David Cittadini

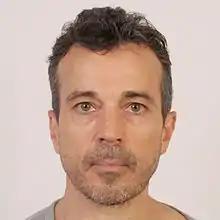
Future Technologies Conference, New York, August 2014

David Cittadini was an important technologist in the New Zealand business market in the 1990s. He was involved in creating and leading a number of important technology developments within New Zealand, such as Object-oriented programming and Distributed object computing. He was a member of a number of New Zealand technology-related standard groups (including Standards New Zealand) and was involved in a number of international standard bodies, such as the Object Management Group, and was an energetic proponent of leading-edge approaches and technologies in New Zealand.